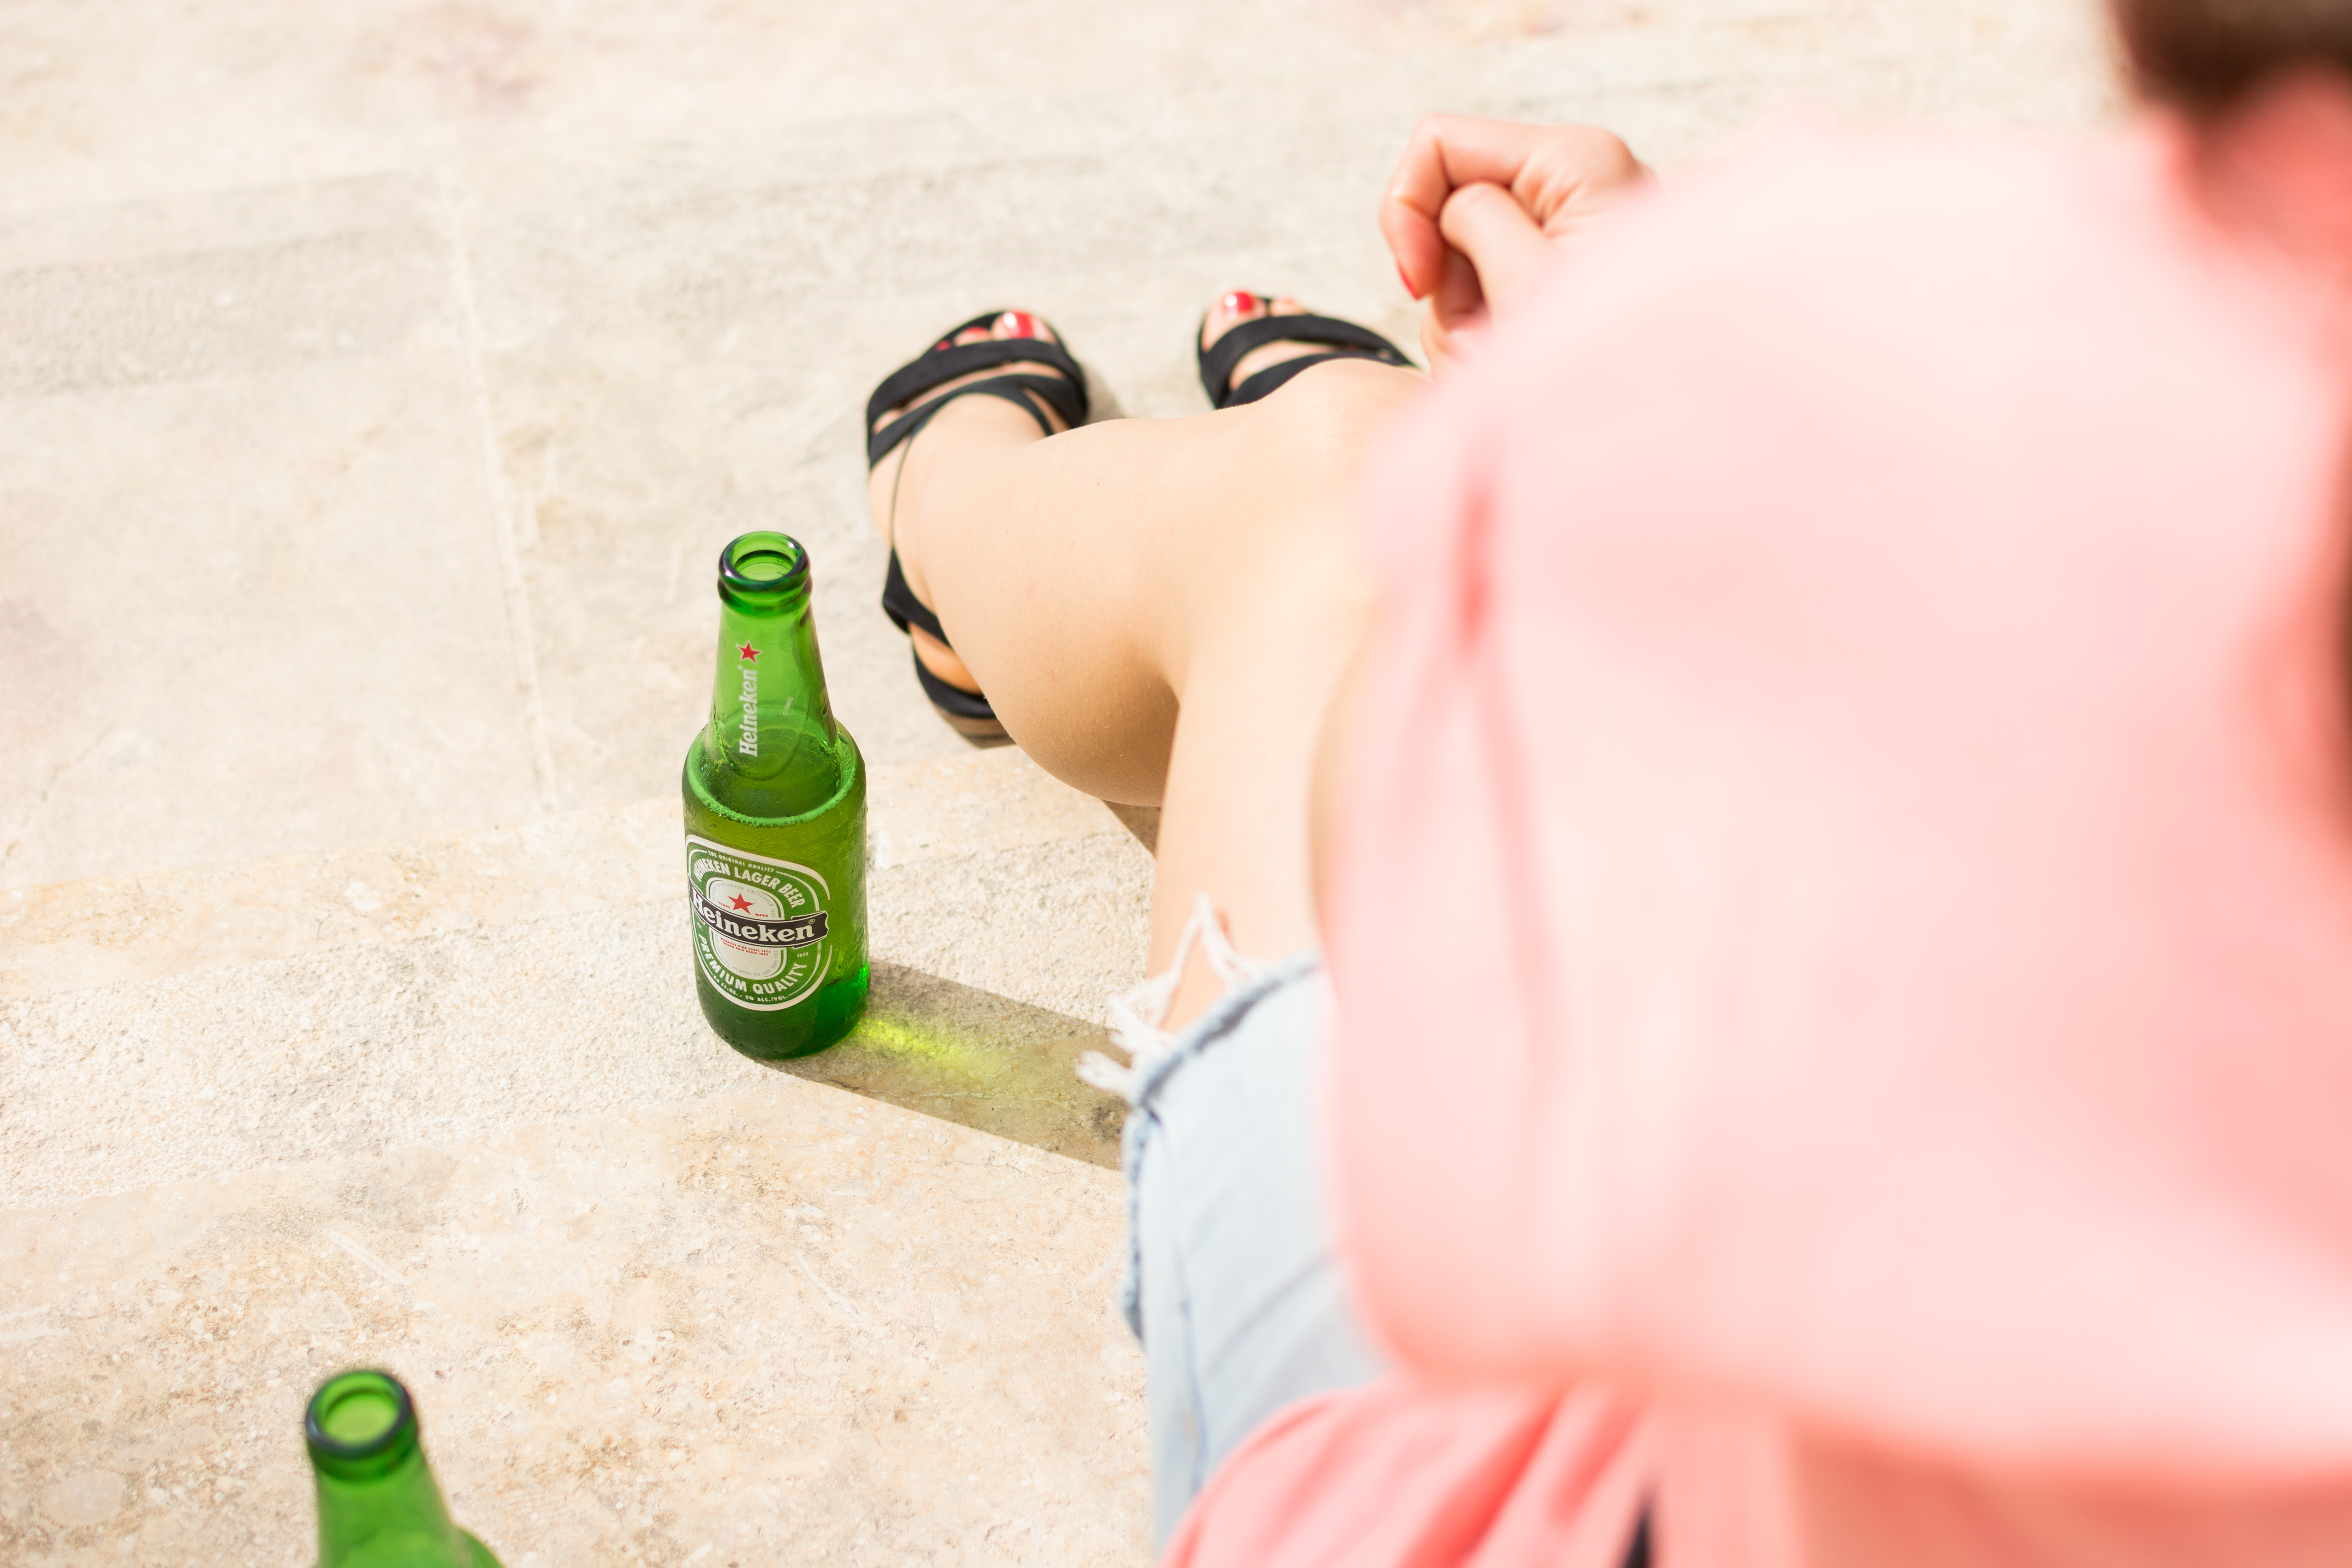
green, drink, water, alcohol, bottle, carbonated soft drinks, beer, soft drink